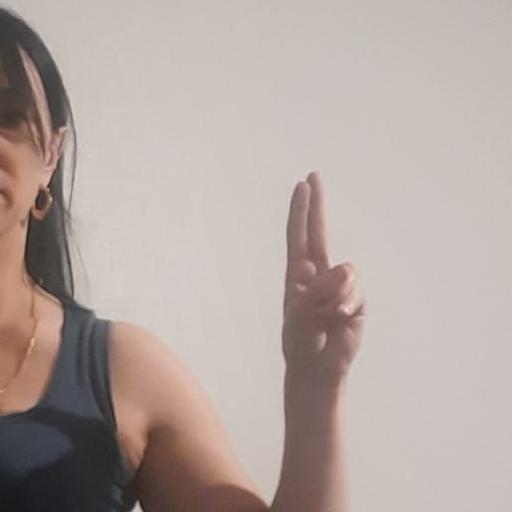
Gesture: two_up